Tōfukuji Station

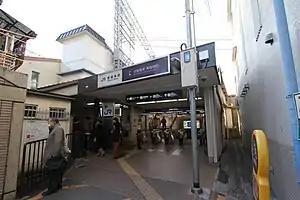
The entrance gate of Tōfukuji Station in January 2013

is a railway station located in Higashiyama-ku, Kyoto, Kyoto Prefecture, Japan. It serves both the Keihan Main Line and the JR West Nara Line, with passengers able to transfer directly between services. It has the Keihan station number "KH36", and the JR West station number "JR-D02".